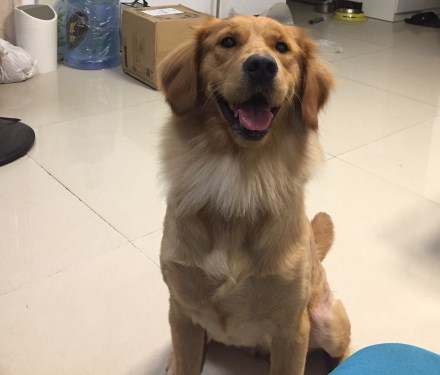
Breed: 5355-n000126-golden_retriever